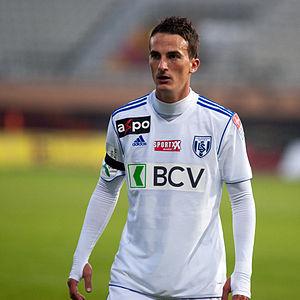
Steven Lang, né le 3 septembre 1987 à Delémont, est un footballeur suisse qui jouait au poste de milieu de terrain au Servette FC.